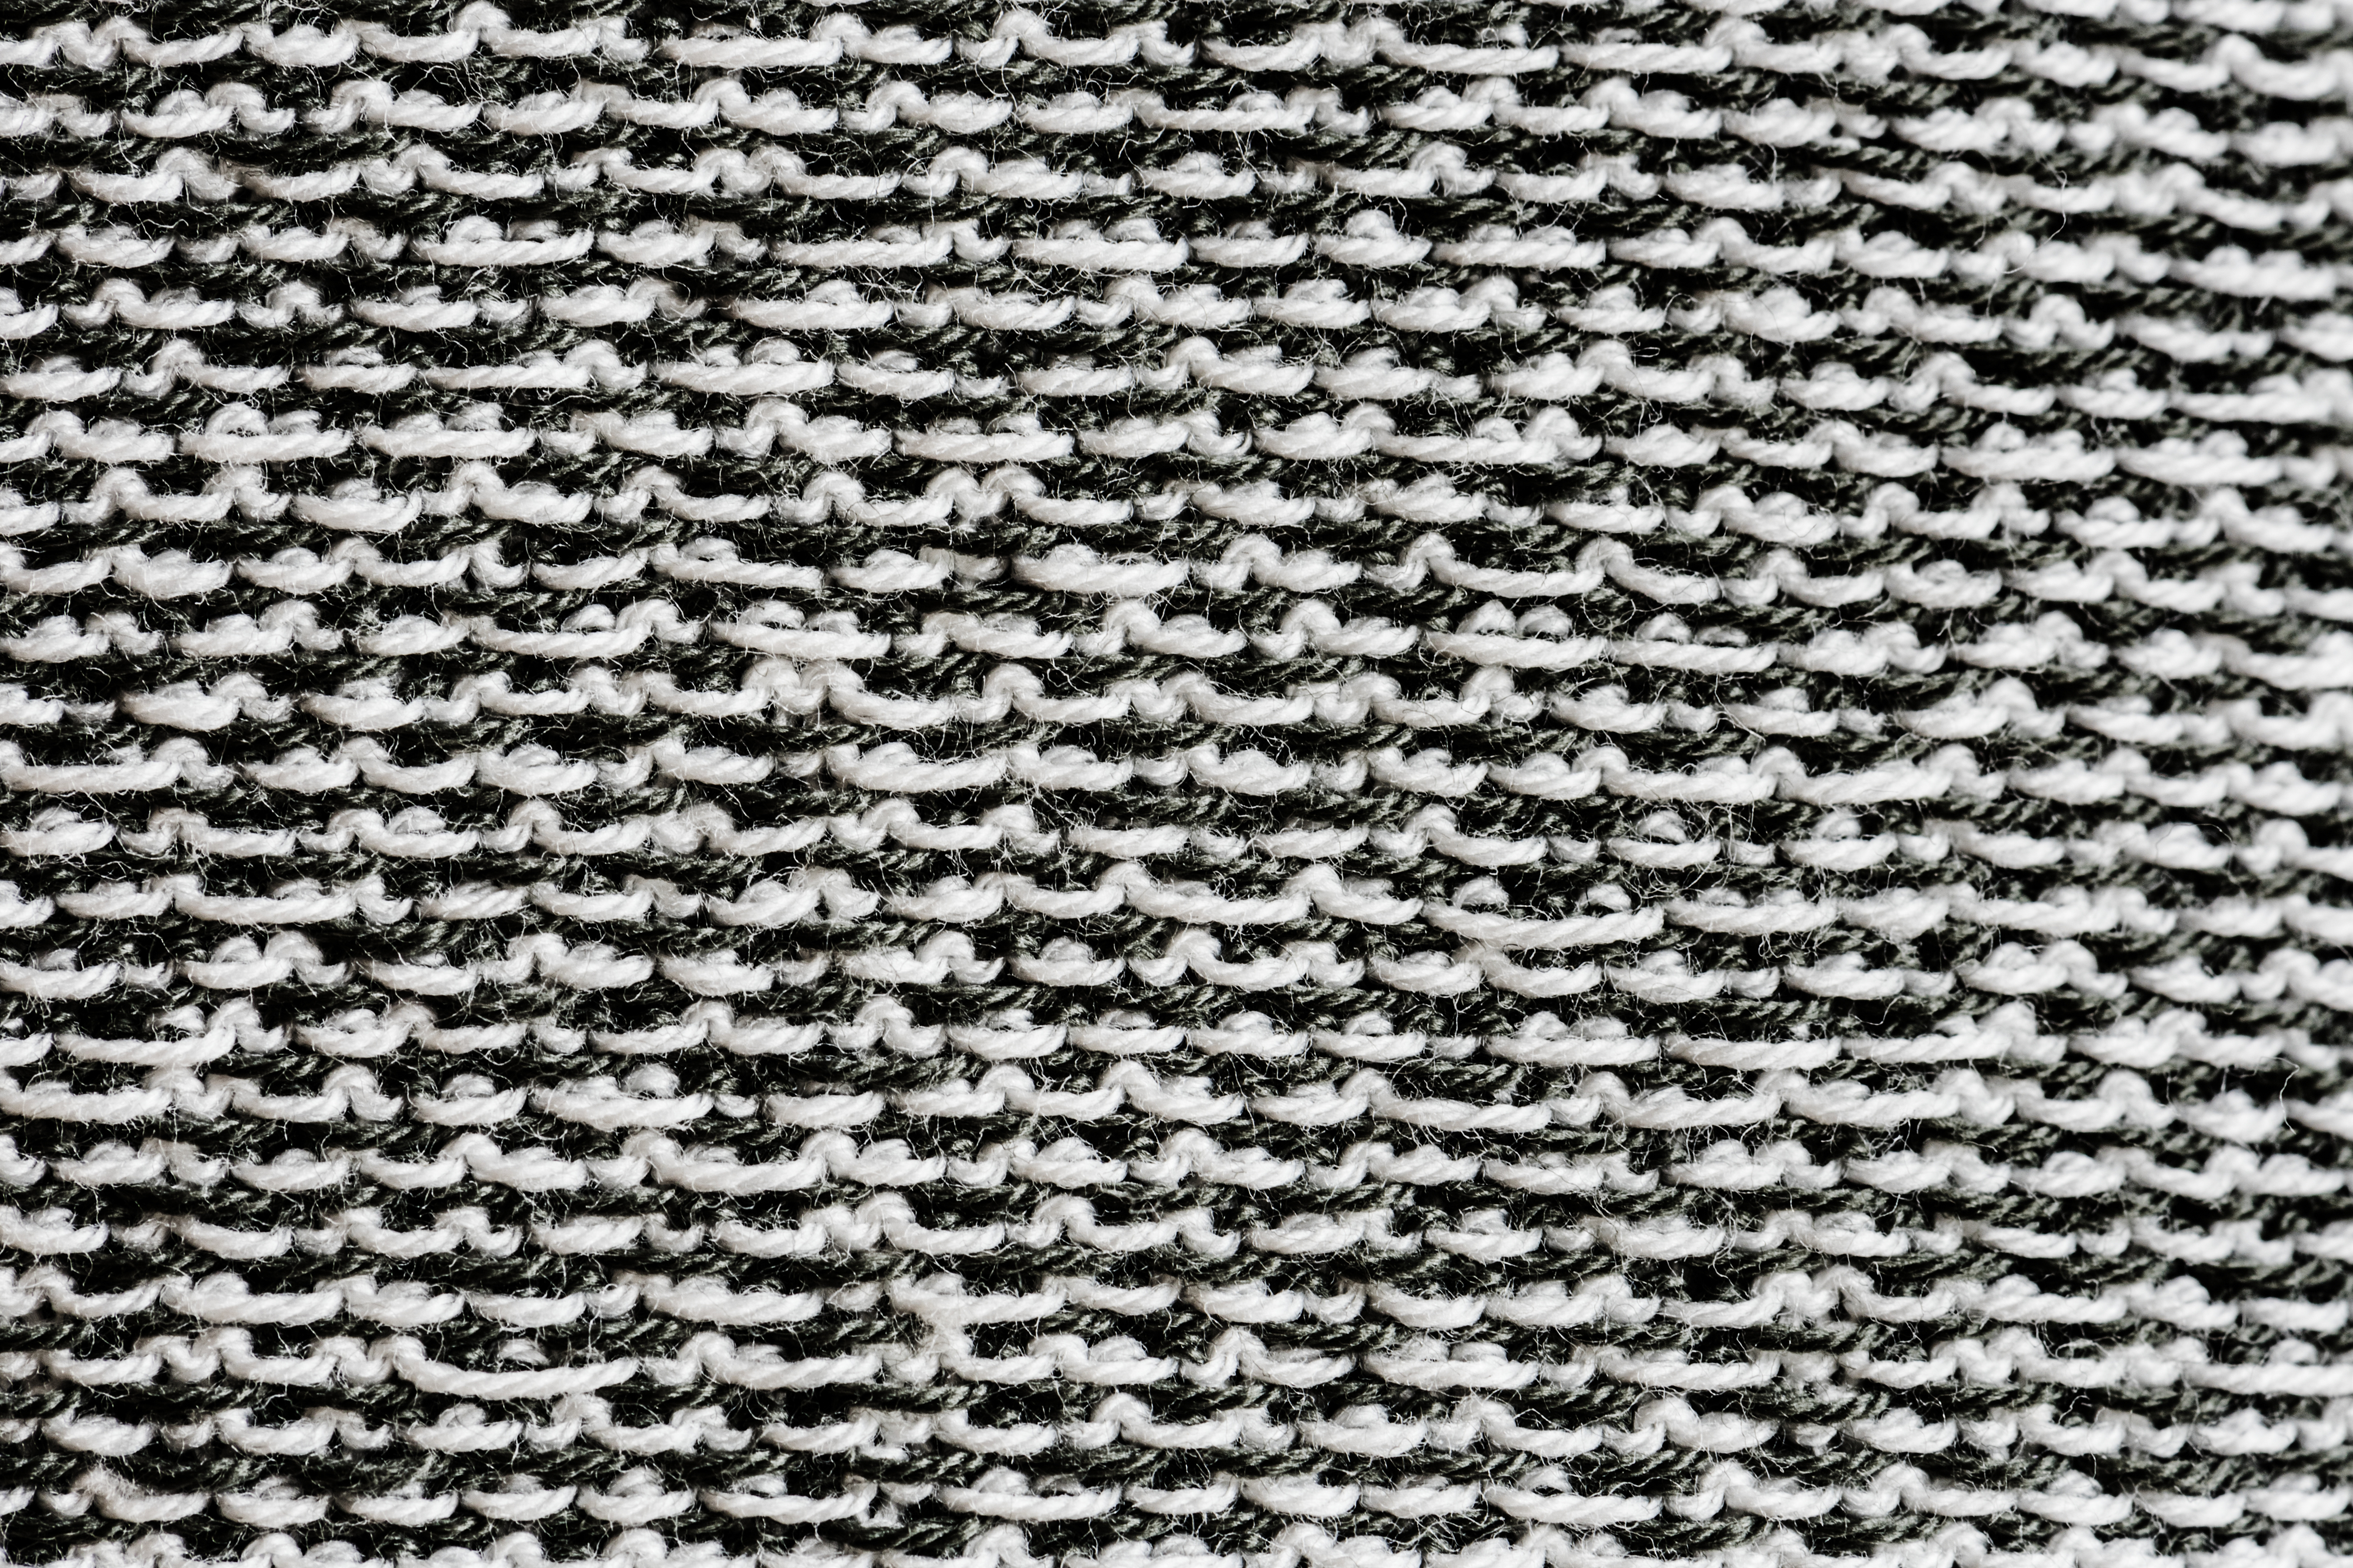
attractive, backdrop, background, cloth, clothes, clothing, copy space, decor, decorate, decoration, design space, fabric, pattern, soft, surface, texture, textured, wall, wool, woven, black and white, monochrome photography, monochrome, design, line, material, grass, font